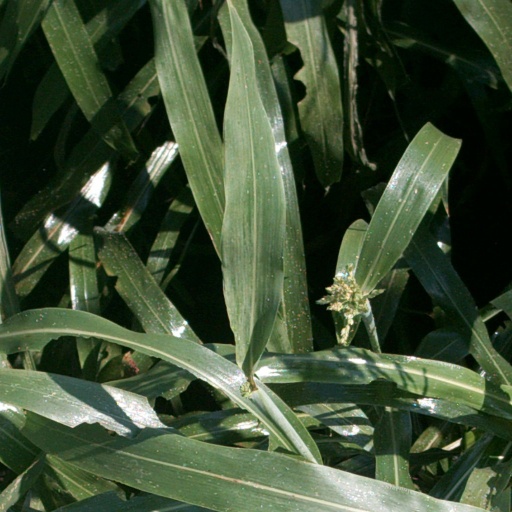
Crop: sorghum